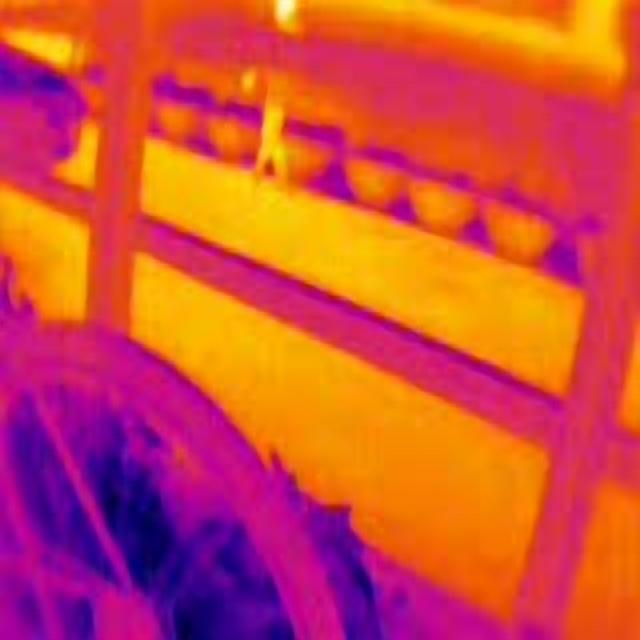
Detected objects:
label: person